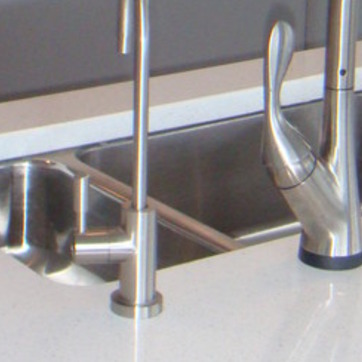
Material: metal